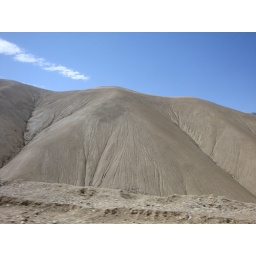
The high altiude sand desert with the barren Ladakh mountains in the background